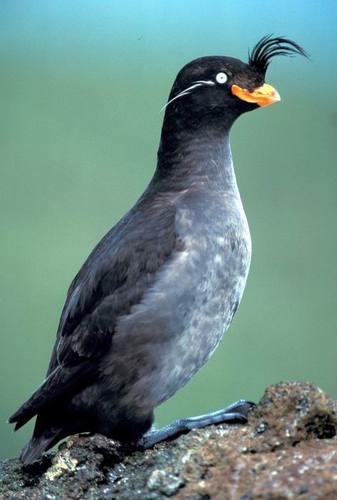
A photo of a crested auklet